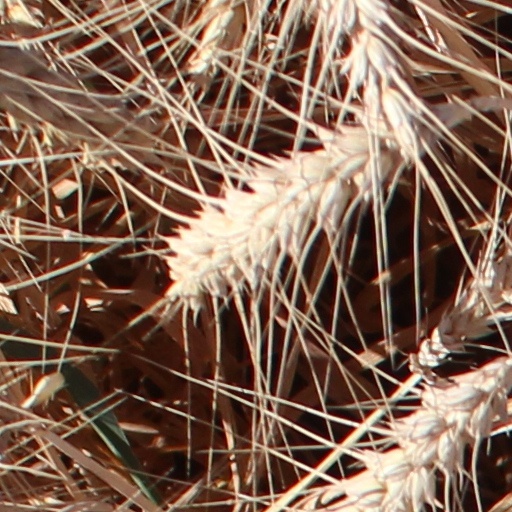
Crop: wheat